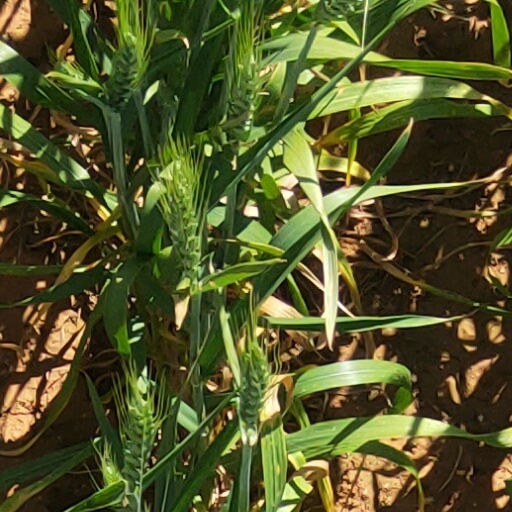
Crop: wheat